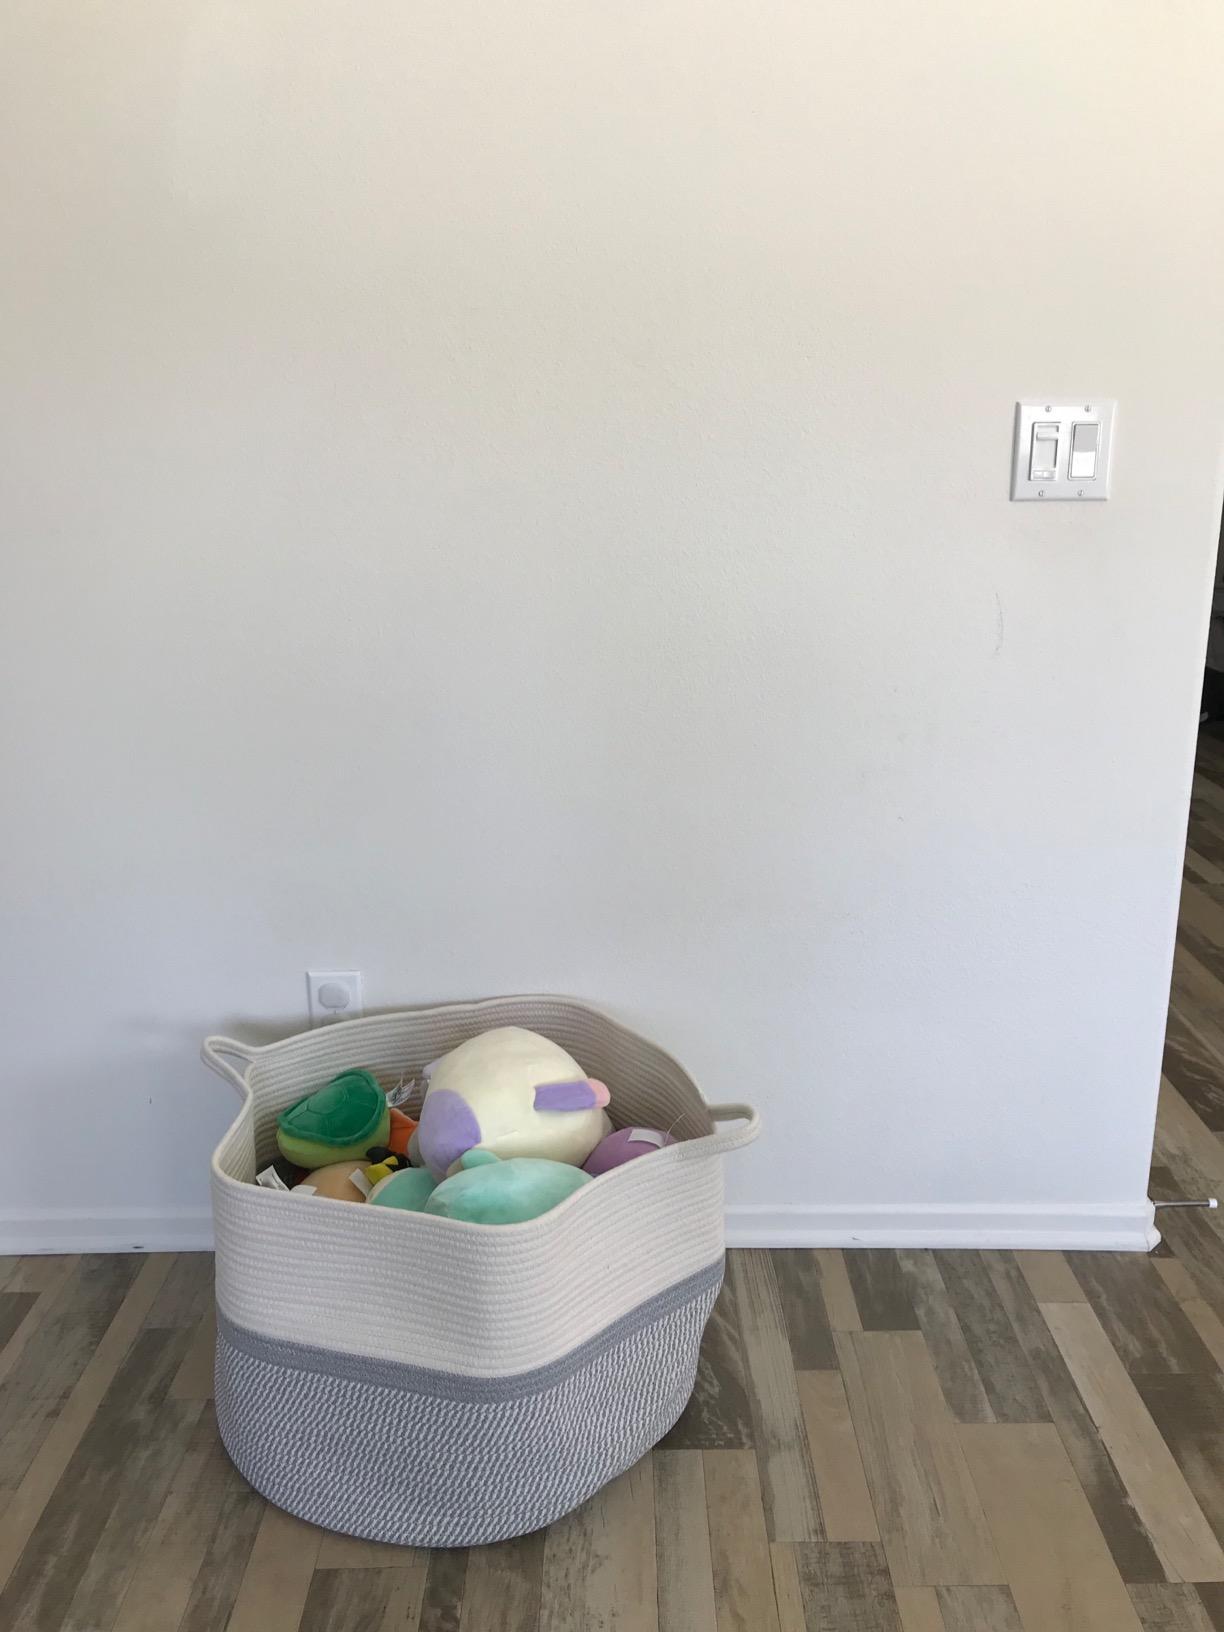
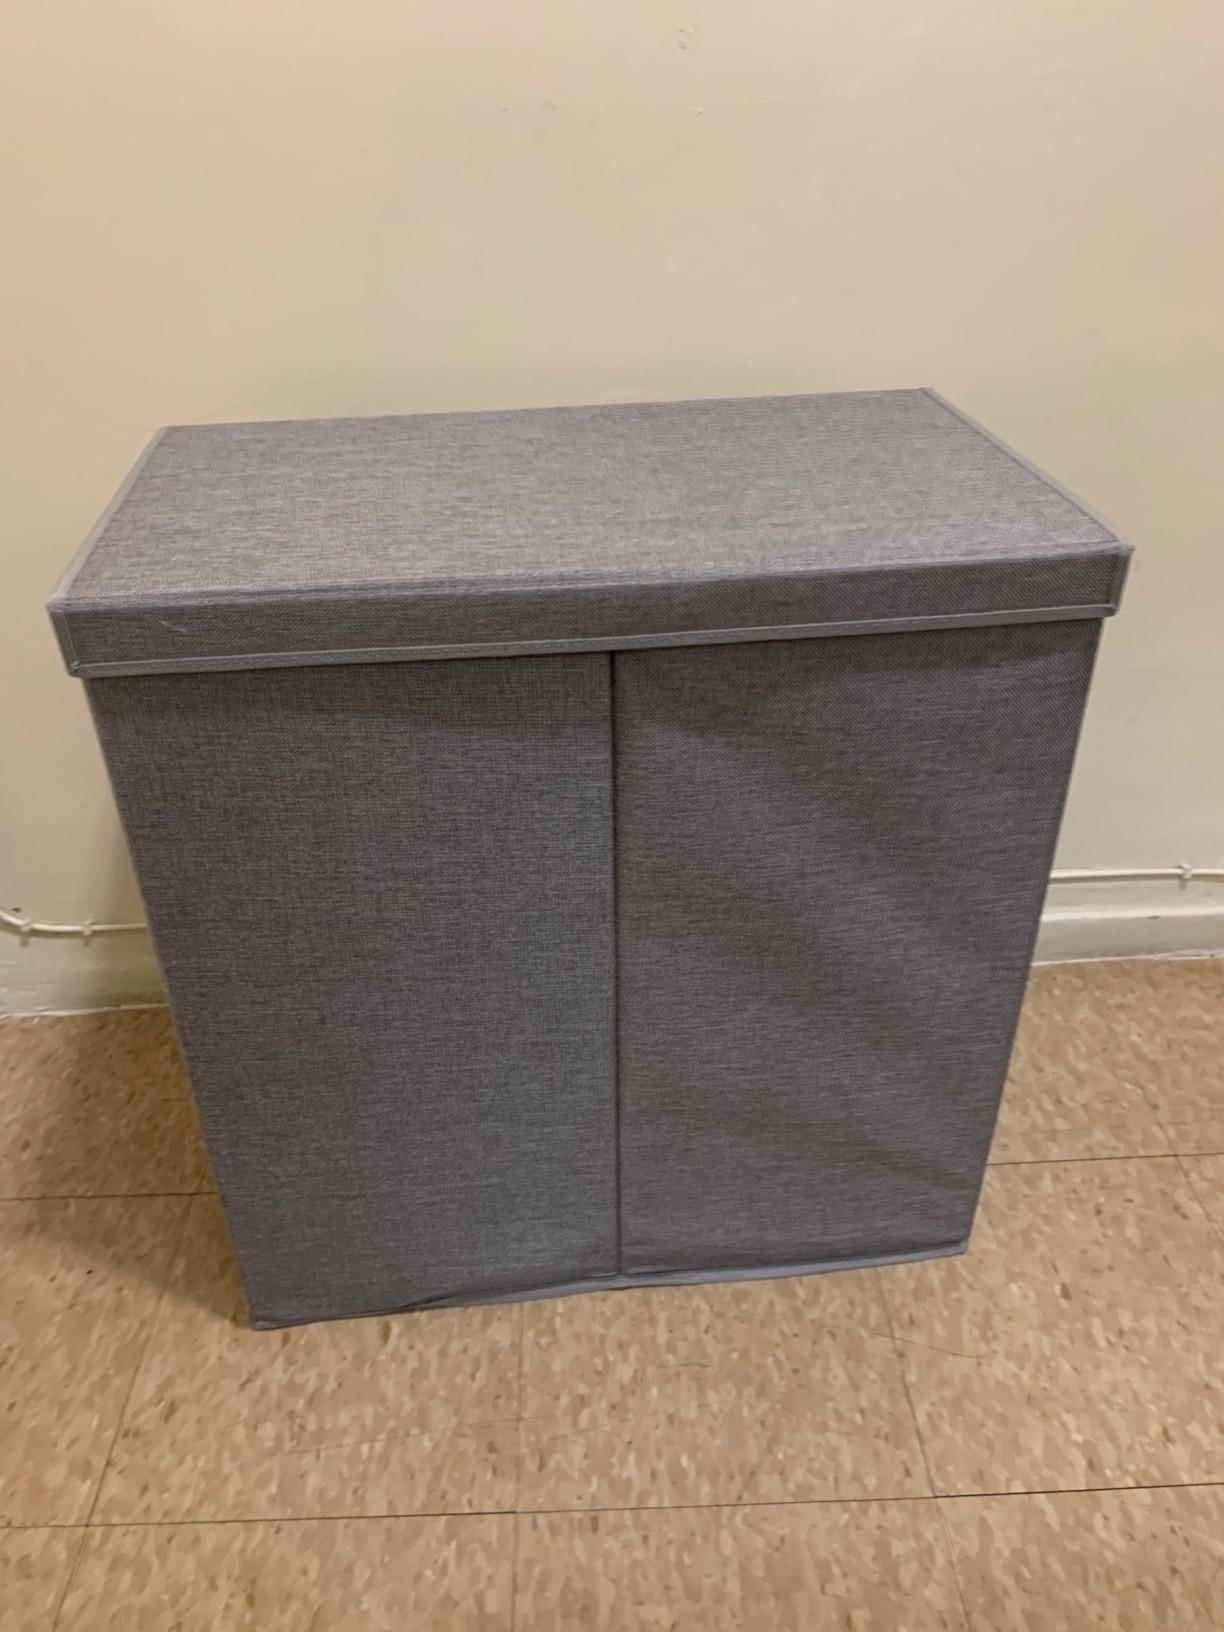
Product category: items_hamper
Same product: no